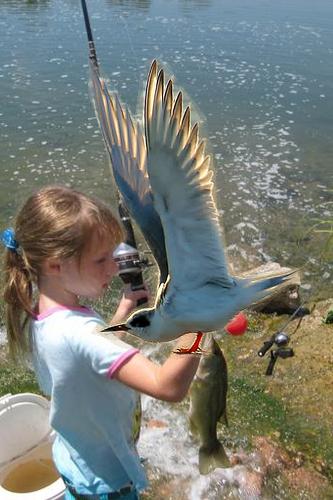
Bird species: Common_Tern
Bird type: waterbird
Background: water